Sesshū Memorial Museum

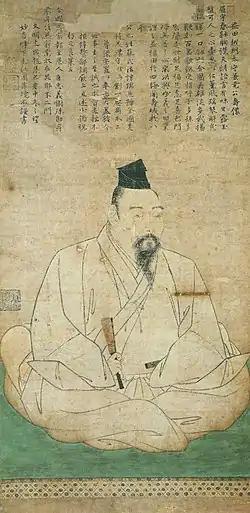
Portrait of Masuda Kanetaka by Sesshū (ICP)

opened in Masuda, Shimane Prefecture, Japan, in 1990. Located next to the site of the , said to have been the site of Sesshū's death and burial, the museum stages exhibitions relating to the artist and to the history of Masuda. The collection includes one Important Cultural Property, Sesshū's 1479 portrait of ; two Prefectural Cultural Properties, and ; and seven Municipal Cultural Properties, three scrolls with flowers and birds attributed to Sesshū, a pair of landscape byōbu by , Daruma, Ikuzanshu, and Seiōgyū by the same painter, sailing boats in an autumn bay and travel through snow-covered mountains by the same artist, lotus and heron by , Daruma by , and .